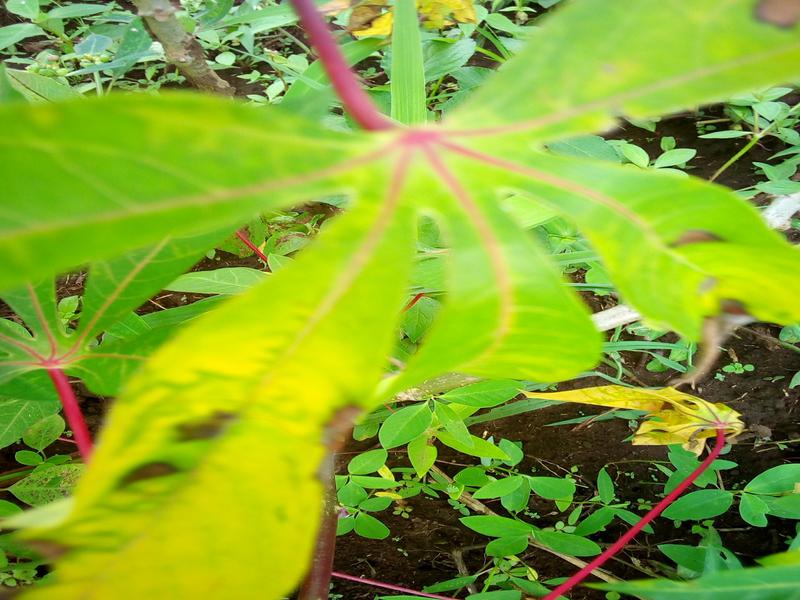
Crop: cassava
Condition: bacterial_blight